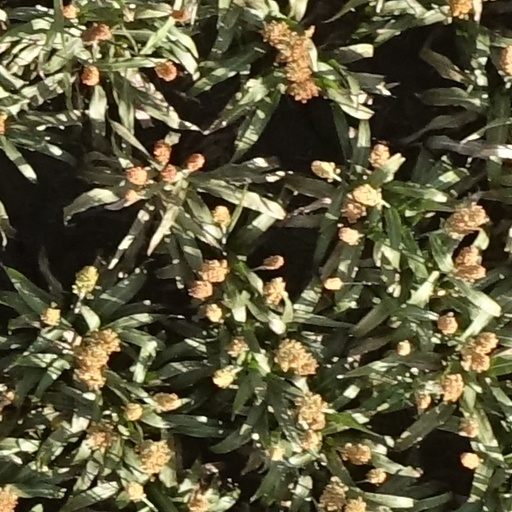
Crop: sorghum